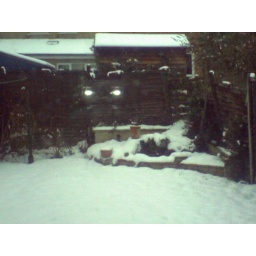
Snow.... and evil eyes in the window - which were caused by the cat ! lol